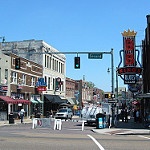
Label: street